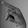
ASL letter: P